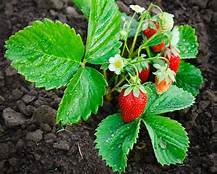
Label: Strawberry